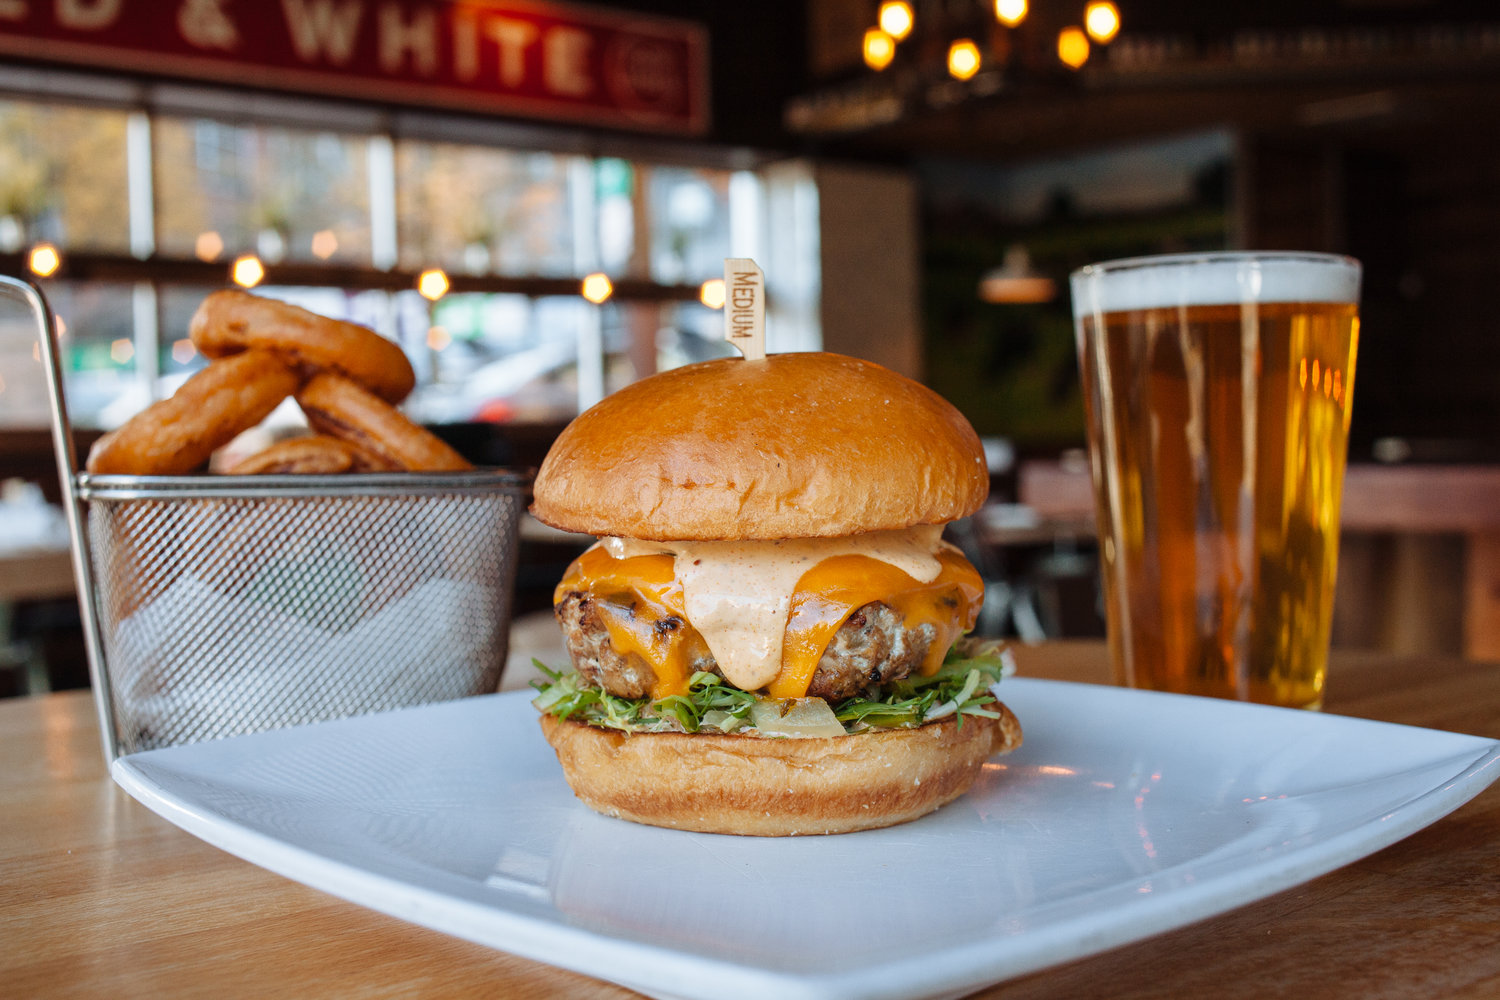
Dish: burger